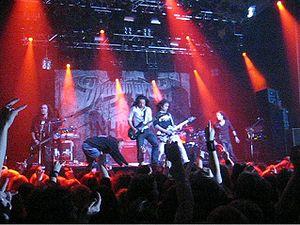
Le Finnish Metal Expo est un festival de metal et une cérémonie de récompenses ayant lieu tous les ans à Helsinki depuis 2005.